David Frum

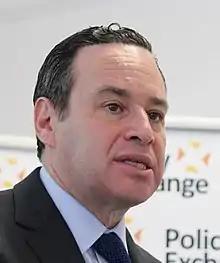
Frum in 2014

David Jeffrey Frum (born 30 June 1960) is a Canadian-American political commentator and a former speechwriter for President George W. Bush. He is a senior editor at "The Atlantic" as well as an MSNBC contributor. In 2003, Frum authored the first book about Bush's presidency written by a former member of the administration. He has taken credit for the famous phrase "axis of evil" in Bush's 2002 State of the Union address. He is considered a voice in the neoconservative movement.